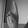
ASL letter: K